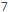
Number: 7